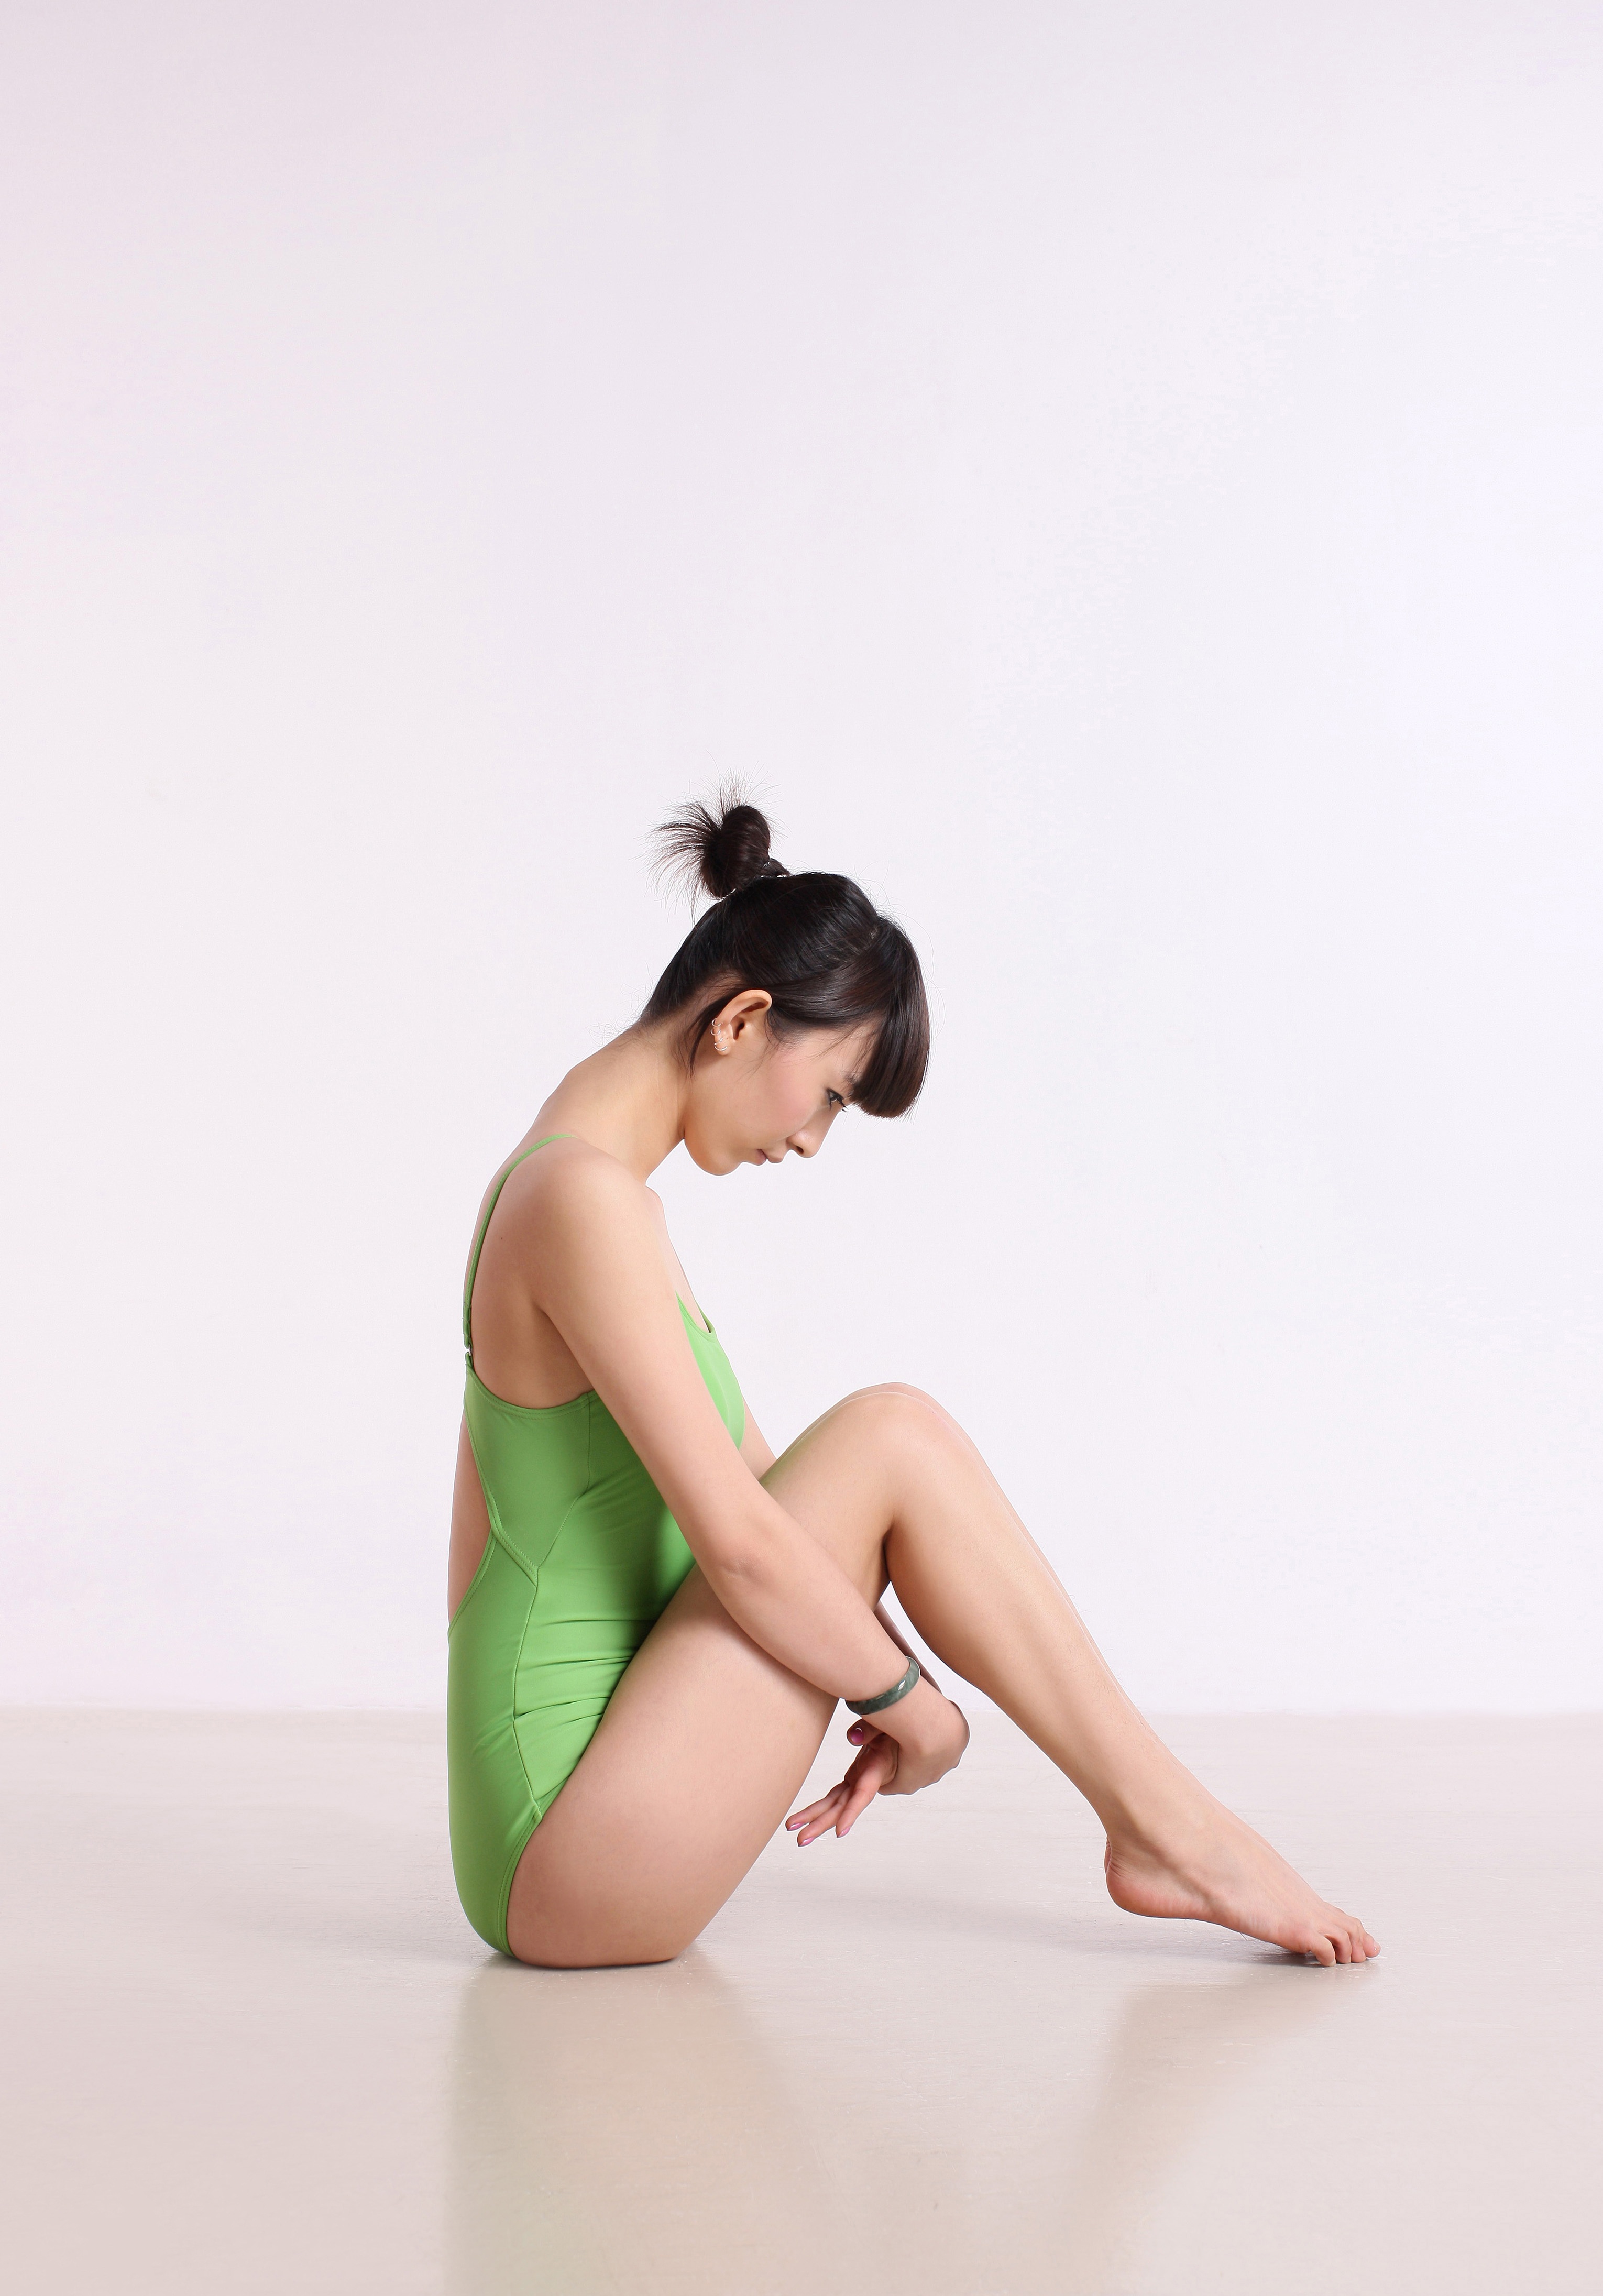
female, leg, dance, sitting, arm, human body, sports, thigh, yoga, beautiful, posture, china, abdomen, photo shoot, human positions, modern dance, physical fitness